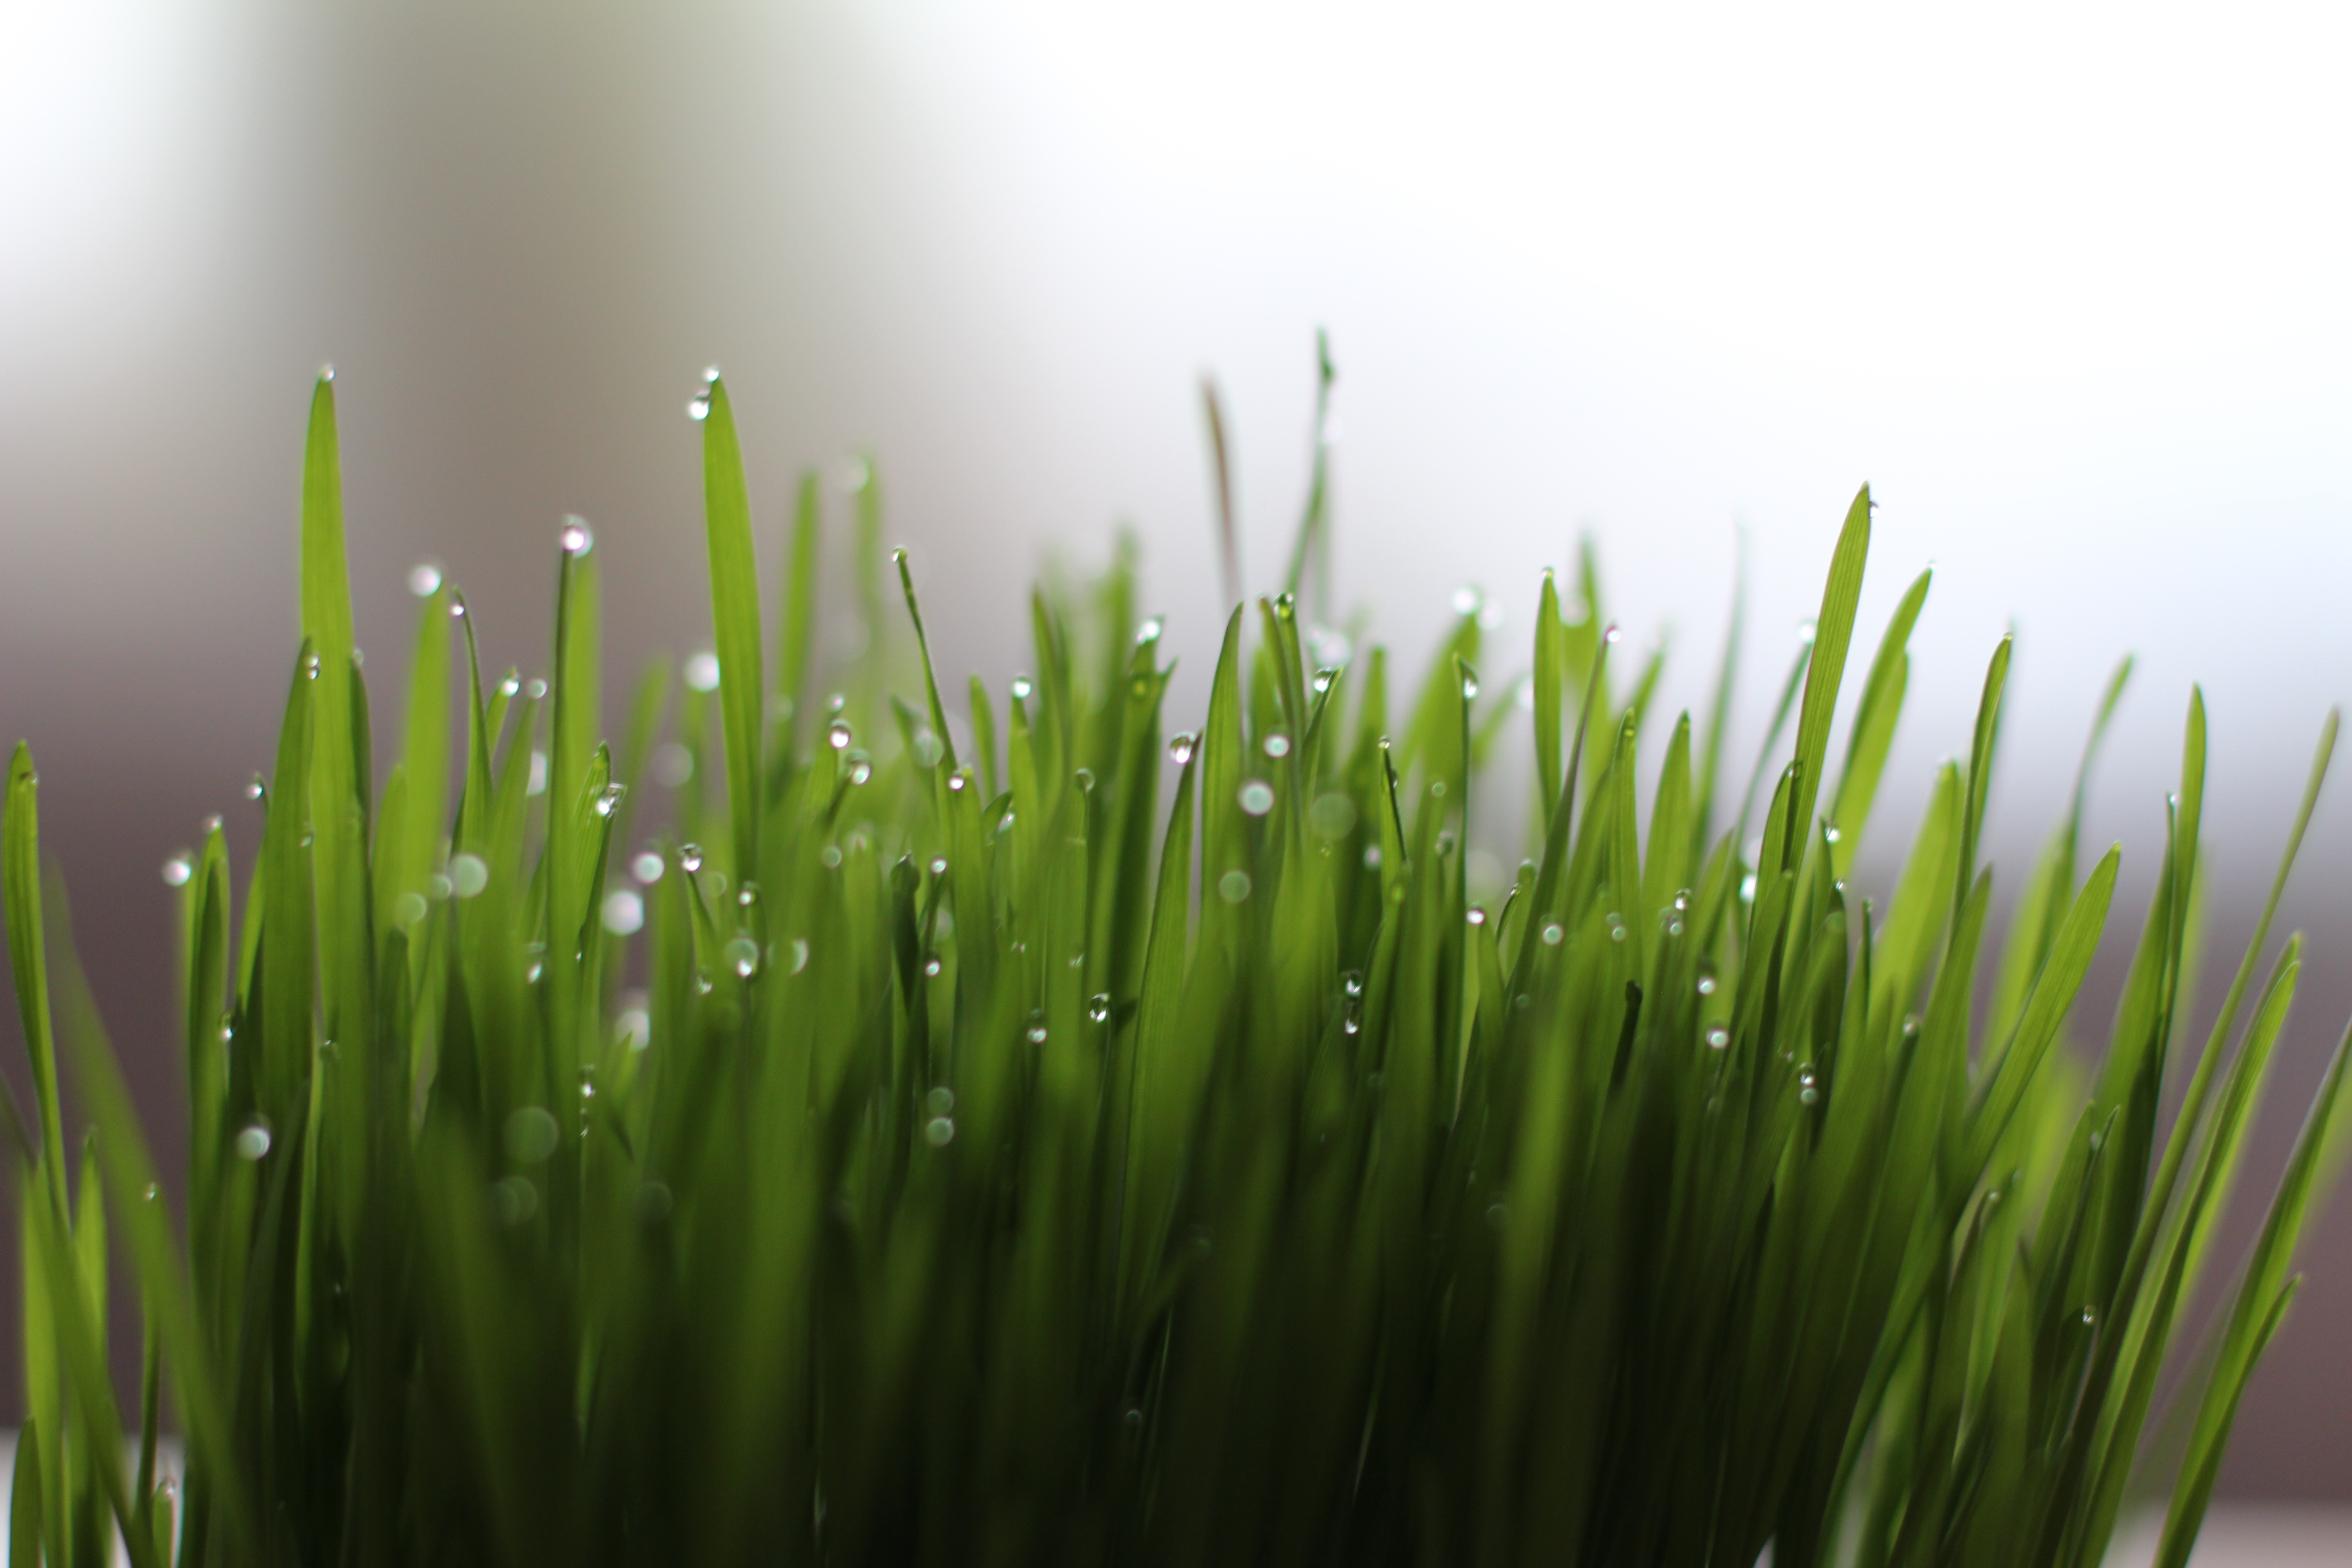
grass, plant, lawn, leaf, flower, green, drop of water, macro photography, flowering plant, wheatgrass, grass family, plant stem, land plant